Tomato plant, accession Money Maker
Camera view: tilt-top (135 deg); turntable rotation: 210 degrees
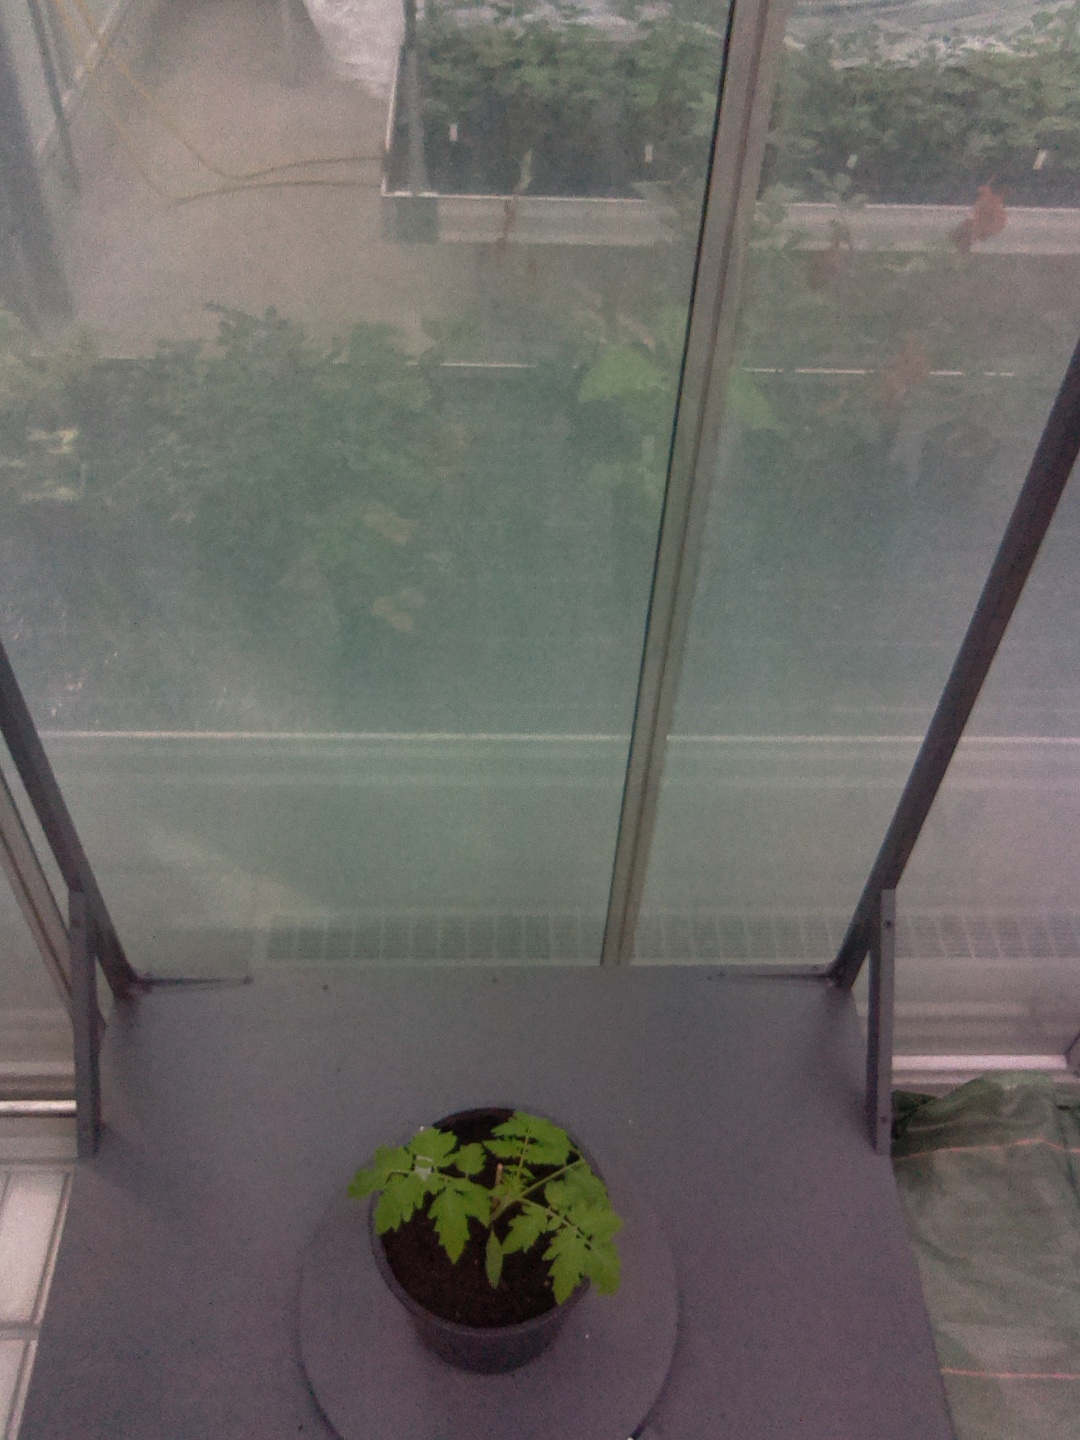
BBCH growth stage 13: 6 of true leaves visible